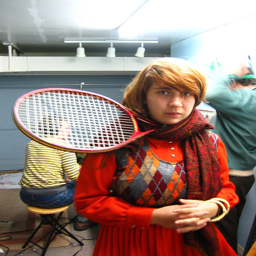
A woman with a tennis racquet sticking out of her neck.
A girl has a tennis racket sticking out of her scarf.
A woman with a tennis racket strapped to her neck.
a woman is holding a tennis racket with her scarf
A girl wearing an orange outfit has a tennis racket stuck into her scarf.